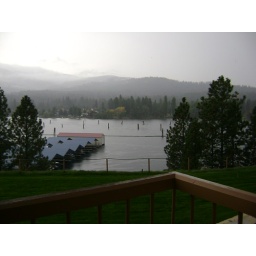
View of the river from my hotel window in Post Falls